Zitácuaro

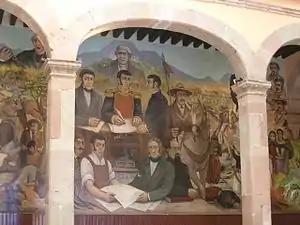
Mural inside the "Palacio municipal" (City Hall)

Zitácuaro, officially known as Heroica Zitácuaro, is a city in the Mexican state of Michoacán. The city is the administrative centre for the surrounding municipality of the same name, which lies at the extreme eastern side of Michoacán and borders on the adjacent state of México. The city reported a population of 185,534 in the 2010 census. The municipality has an area of 498 km (192.3 sq mi). The name Zitácuaro comes from Mazahua "Tsitákuarhu".